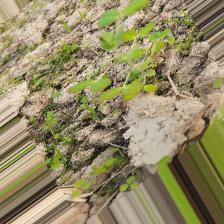
Label: Lentil Rust